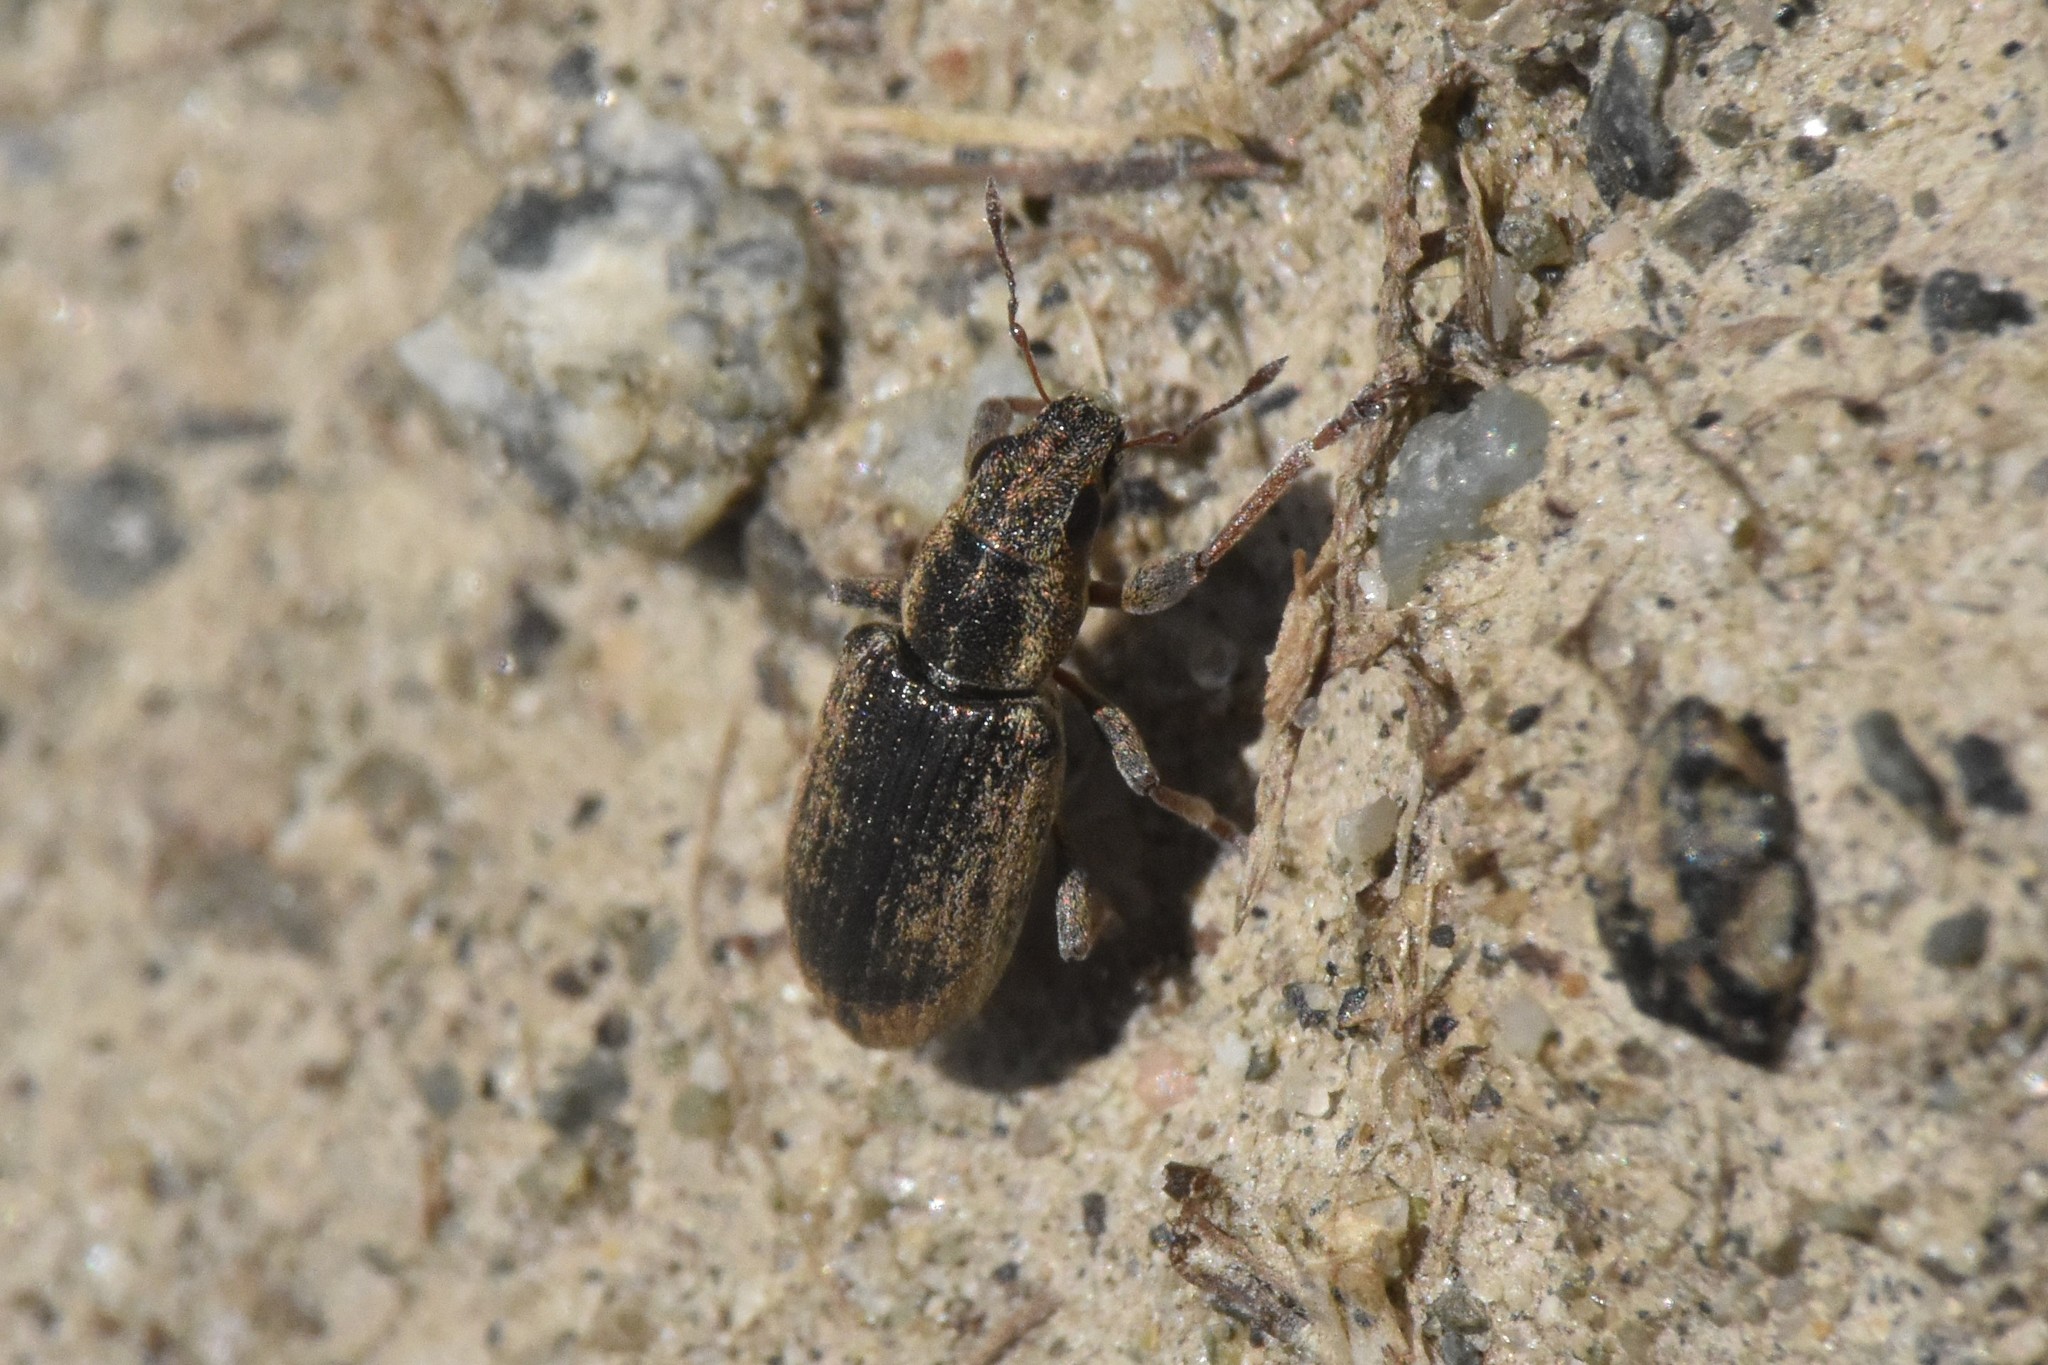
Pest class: pea_leaf_weevil